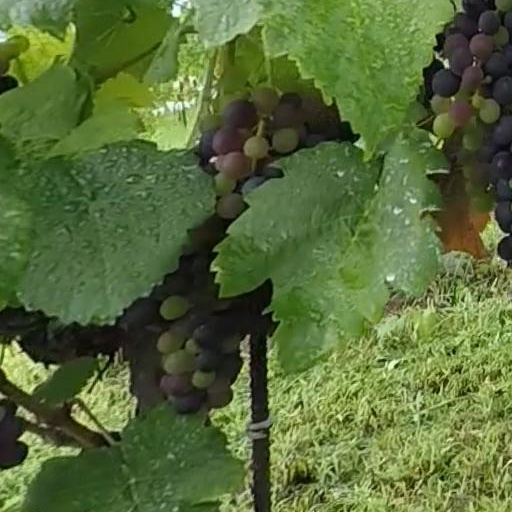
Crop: grape